Answer in natural language. Considering the relative positions, is Doorway (marked B) to the left or right of black open-shelf tv stand (marked C)? Choose between the following options: left or right
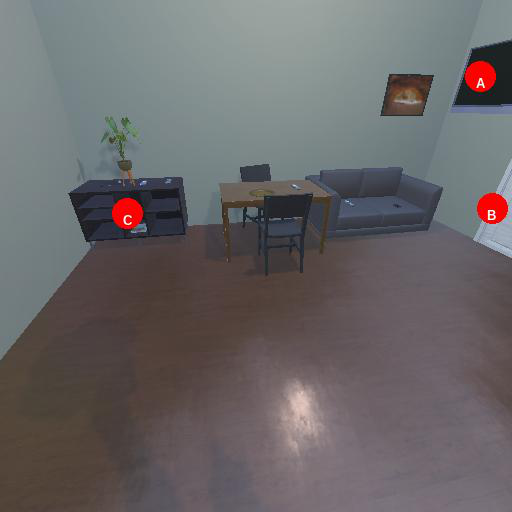
<answer>right</answer>